Deenish Island

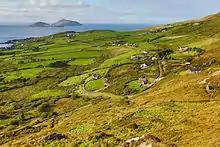
Deenish (left) and Scariff islands from the mainland

It's located in the Atlantic Ocean at around 1 km from Scariff Island and 6.1 km from Hogs Head, on the mainland.